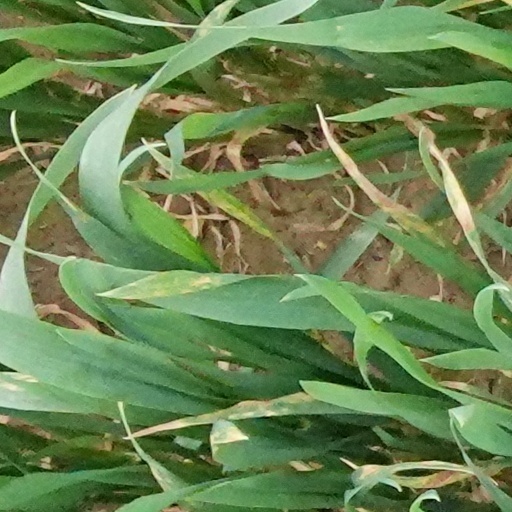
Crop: wheat